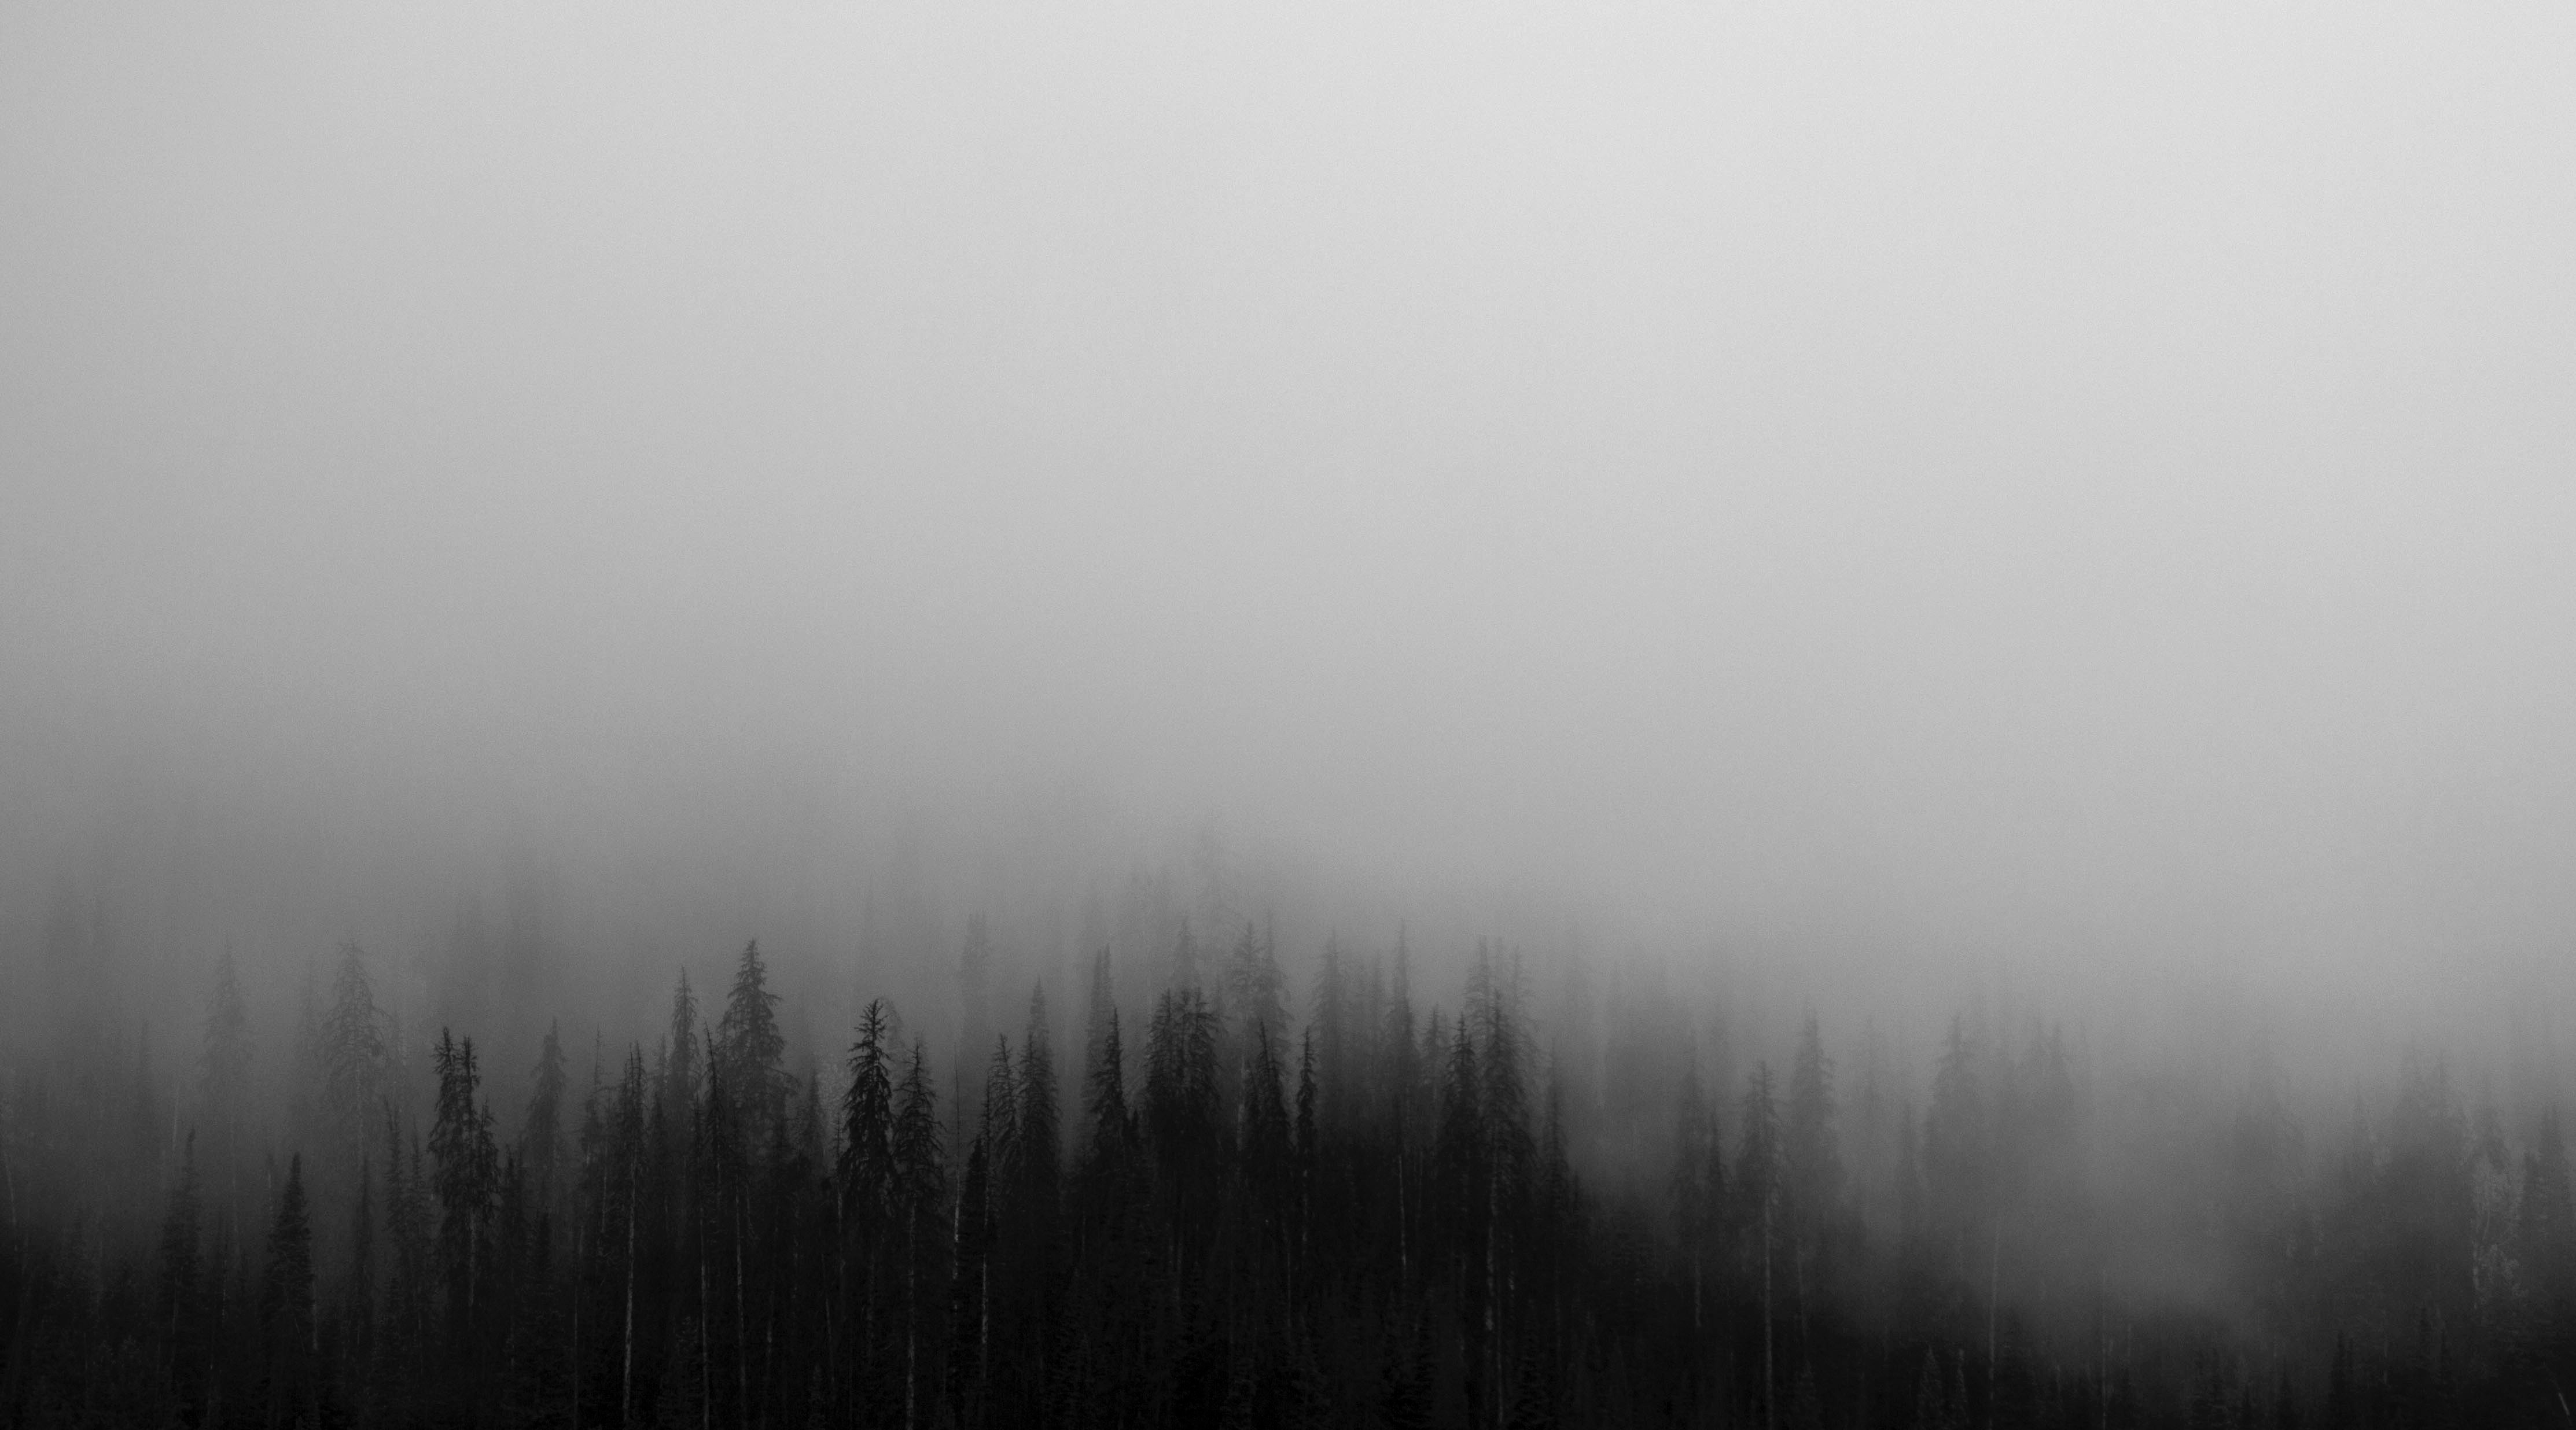
landscape, tree, forest, cloud, black and white, wood, fog, mist, sunlight, morning, dawn, atmosphere, weather, haze, darkness, monochrome, monochrome photography, atmospheric phenomenon